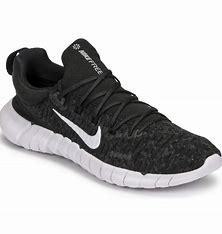
Brand: Nike
Model: Free RN 5